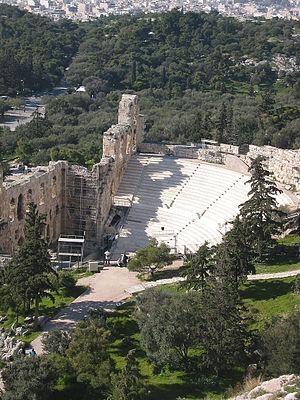
Athènes Hérode Atticus. Photo prise par Harrieta171 le 21/01/06
Athènes est la capitale et la plus grande ville de la Grèce. En 2011, elle compte 664 046 habitants intra-muros sur une superficie de 39 km². Son aire urbaine, le Grand Athènes, qui comprend notamment le port du Pirée, en compte plus de 4 millions. Berceau de la civilisation occidentale et dotée d'un riche passé, la ville est aujourd'hui le cœur politique, économique et culturel de la République hellénique, dont elle accueille la plupart des institutions, comme le Parlement, la Cour de cassation et le siège du Gouvernement.